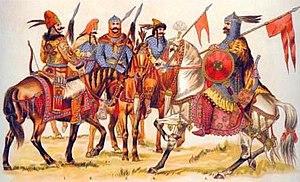
guerriers magyars